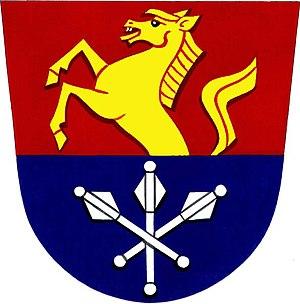
Vysoké Studnice est une commune du district de Jihlava, dans la région de Vysočina, en Tchéquie. Sa population s'élevait à 421 habitants en 2019.